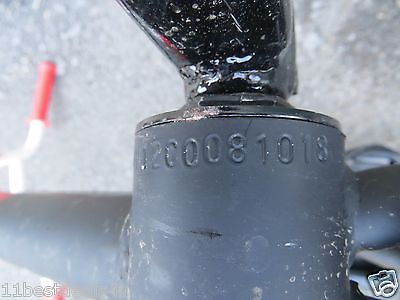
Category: bicycle